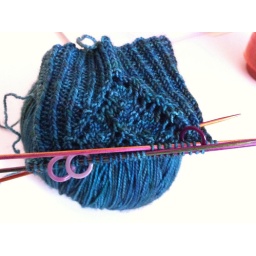
Yarn: twist by orange flower